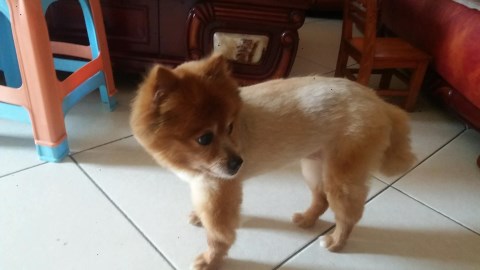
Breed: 1936-n000005-Pomeranian